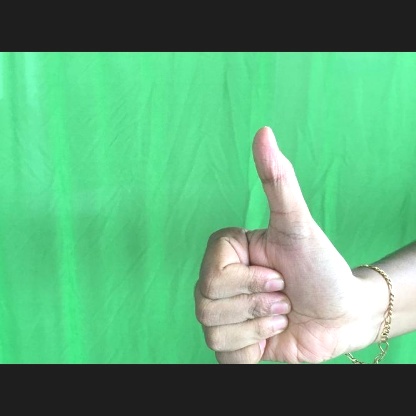
Mudra: Sikharam